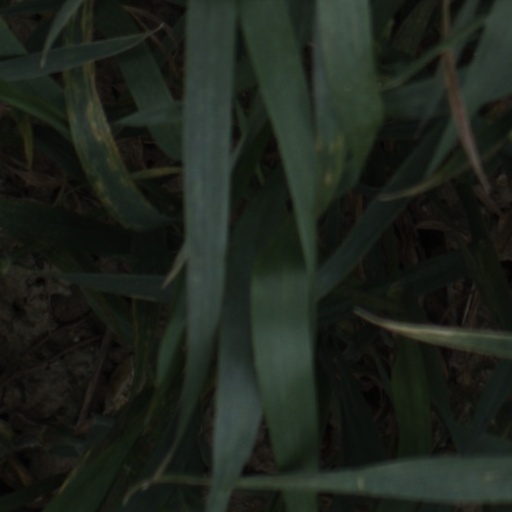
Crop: wheat